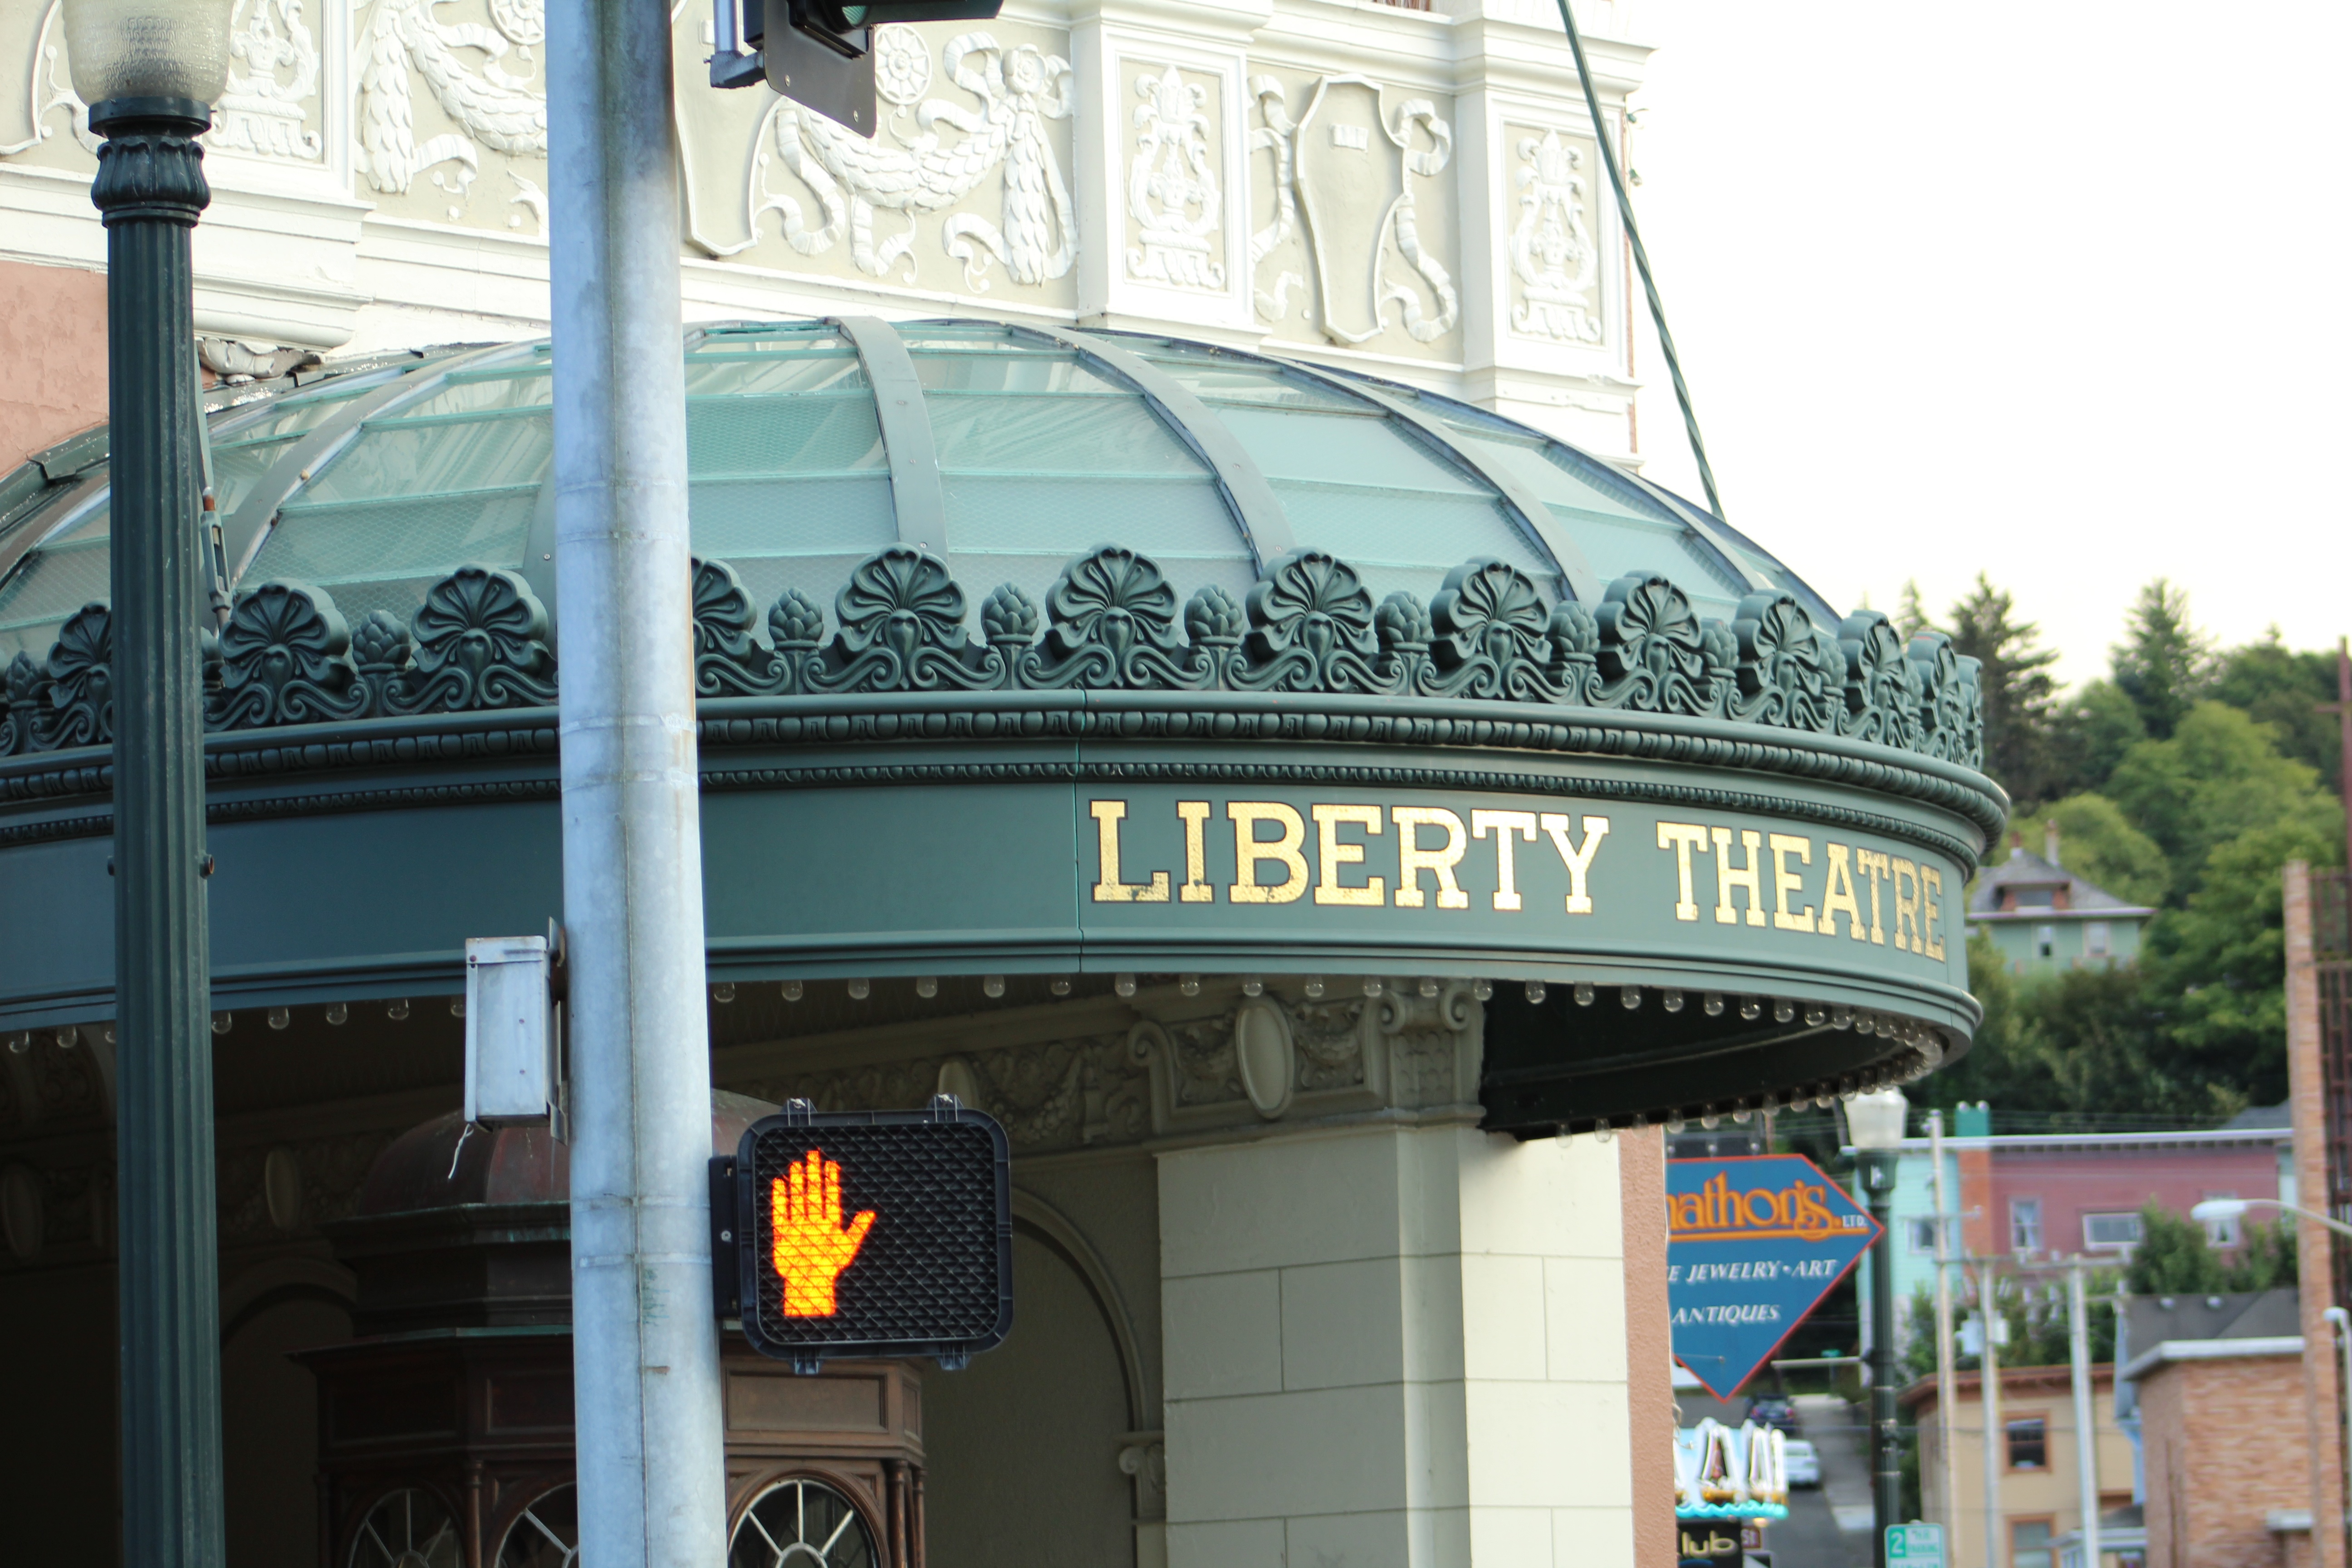
transport, public transport